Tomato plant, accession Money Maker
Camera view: vertical (180 deg); turntable rotation: 150 degrees
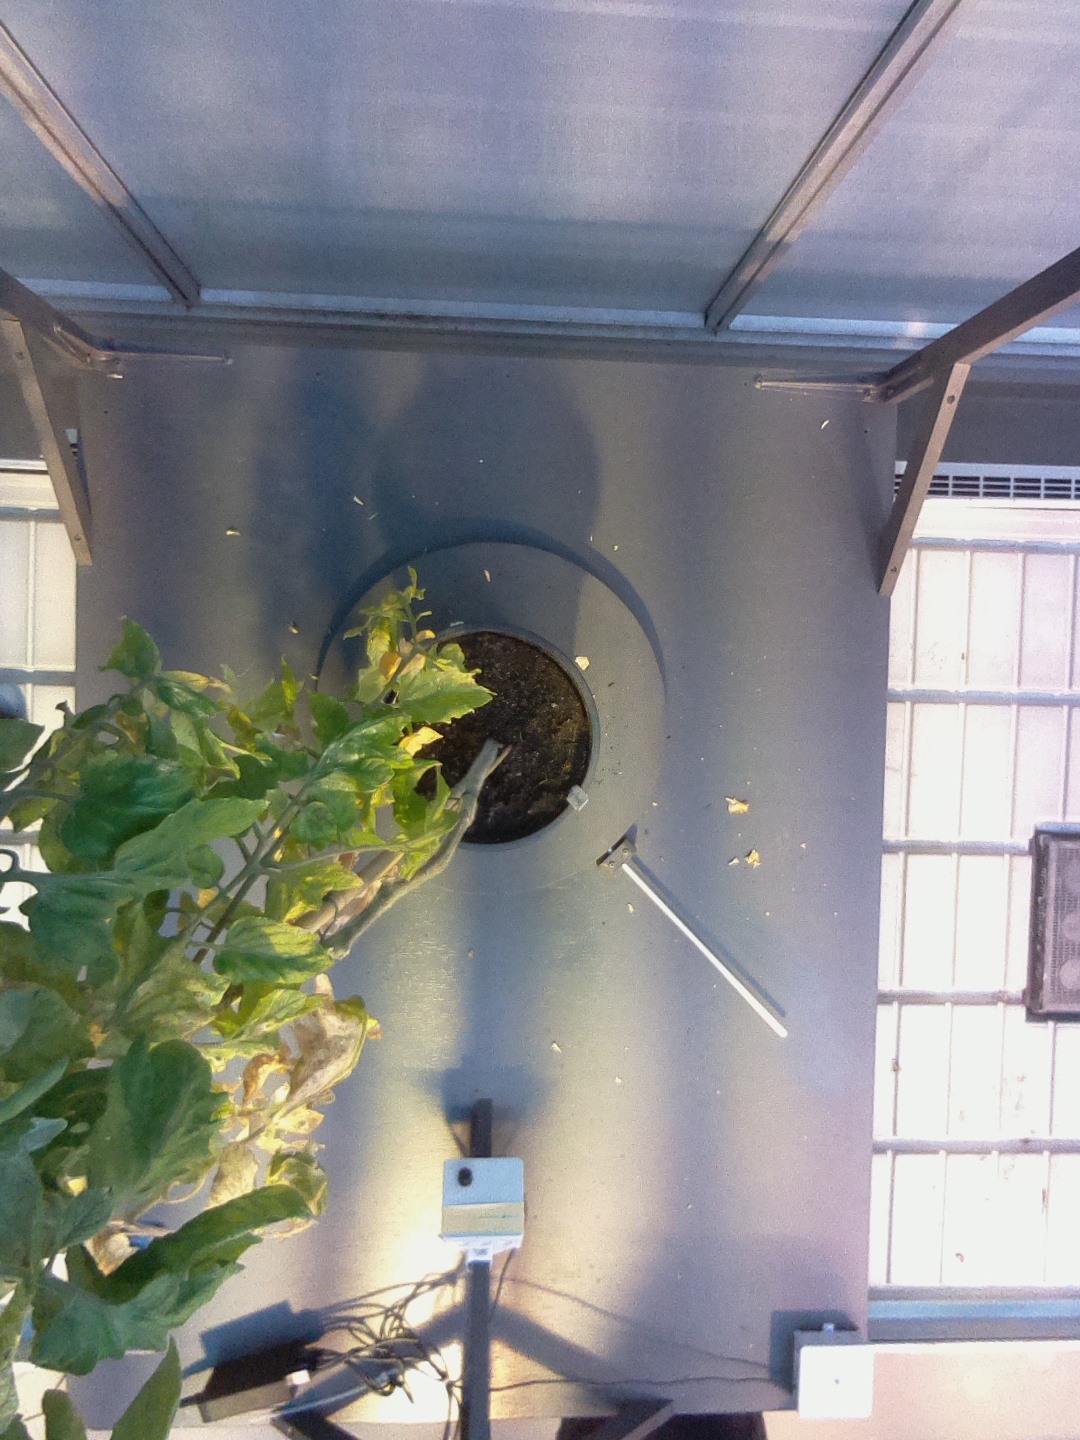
BBCH growth stage 84: 40%-50% of fruits show typical fully ripe color